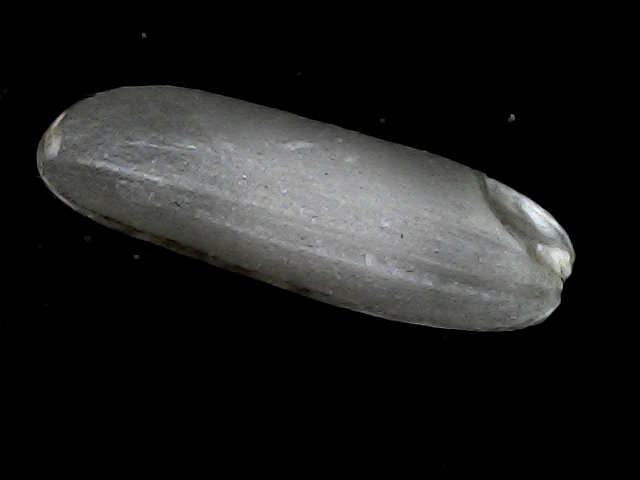
Rice variety: BD85